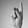
ASL letter: K